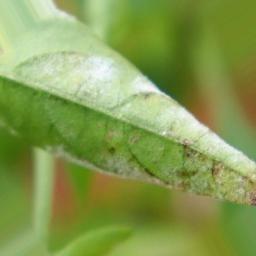
Label: powdery mildew